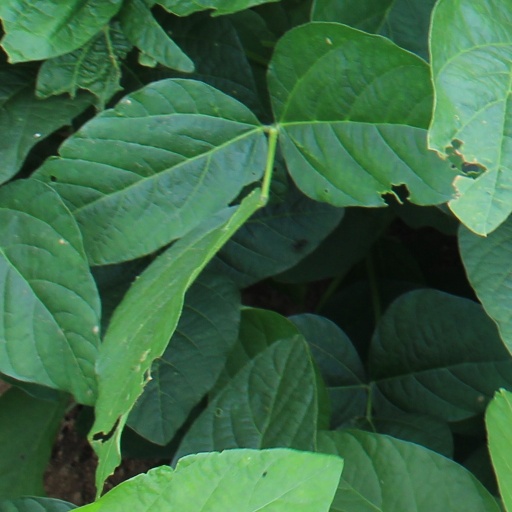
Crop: soybean